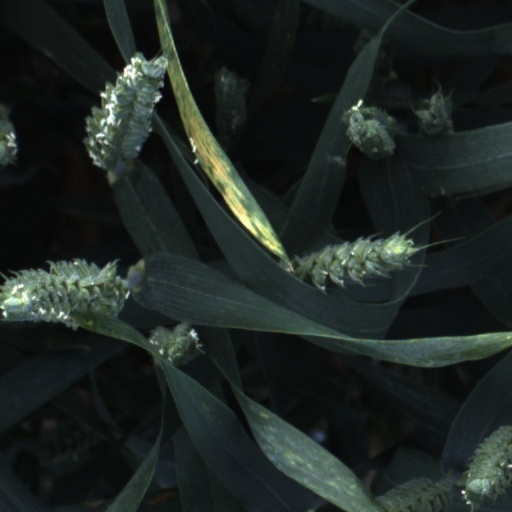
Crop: wheat